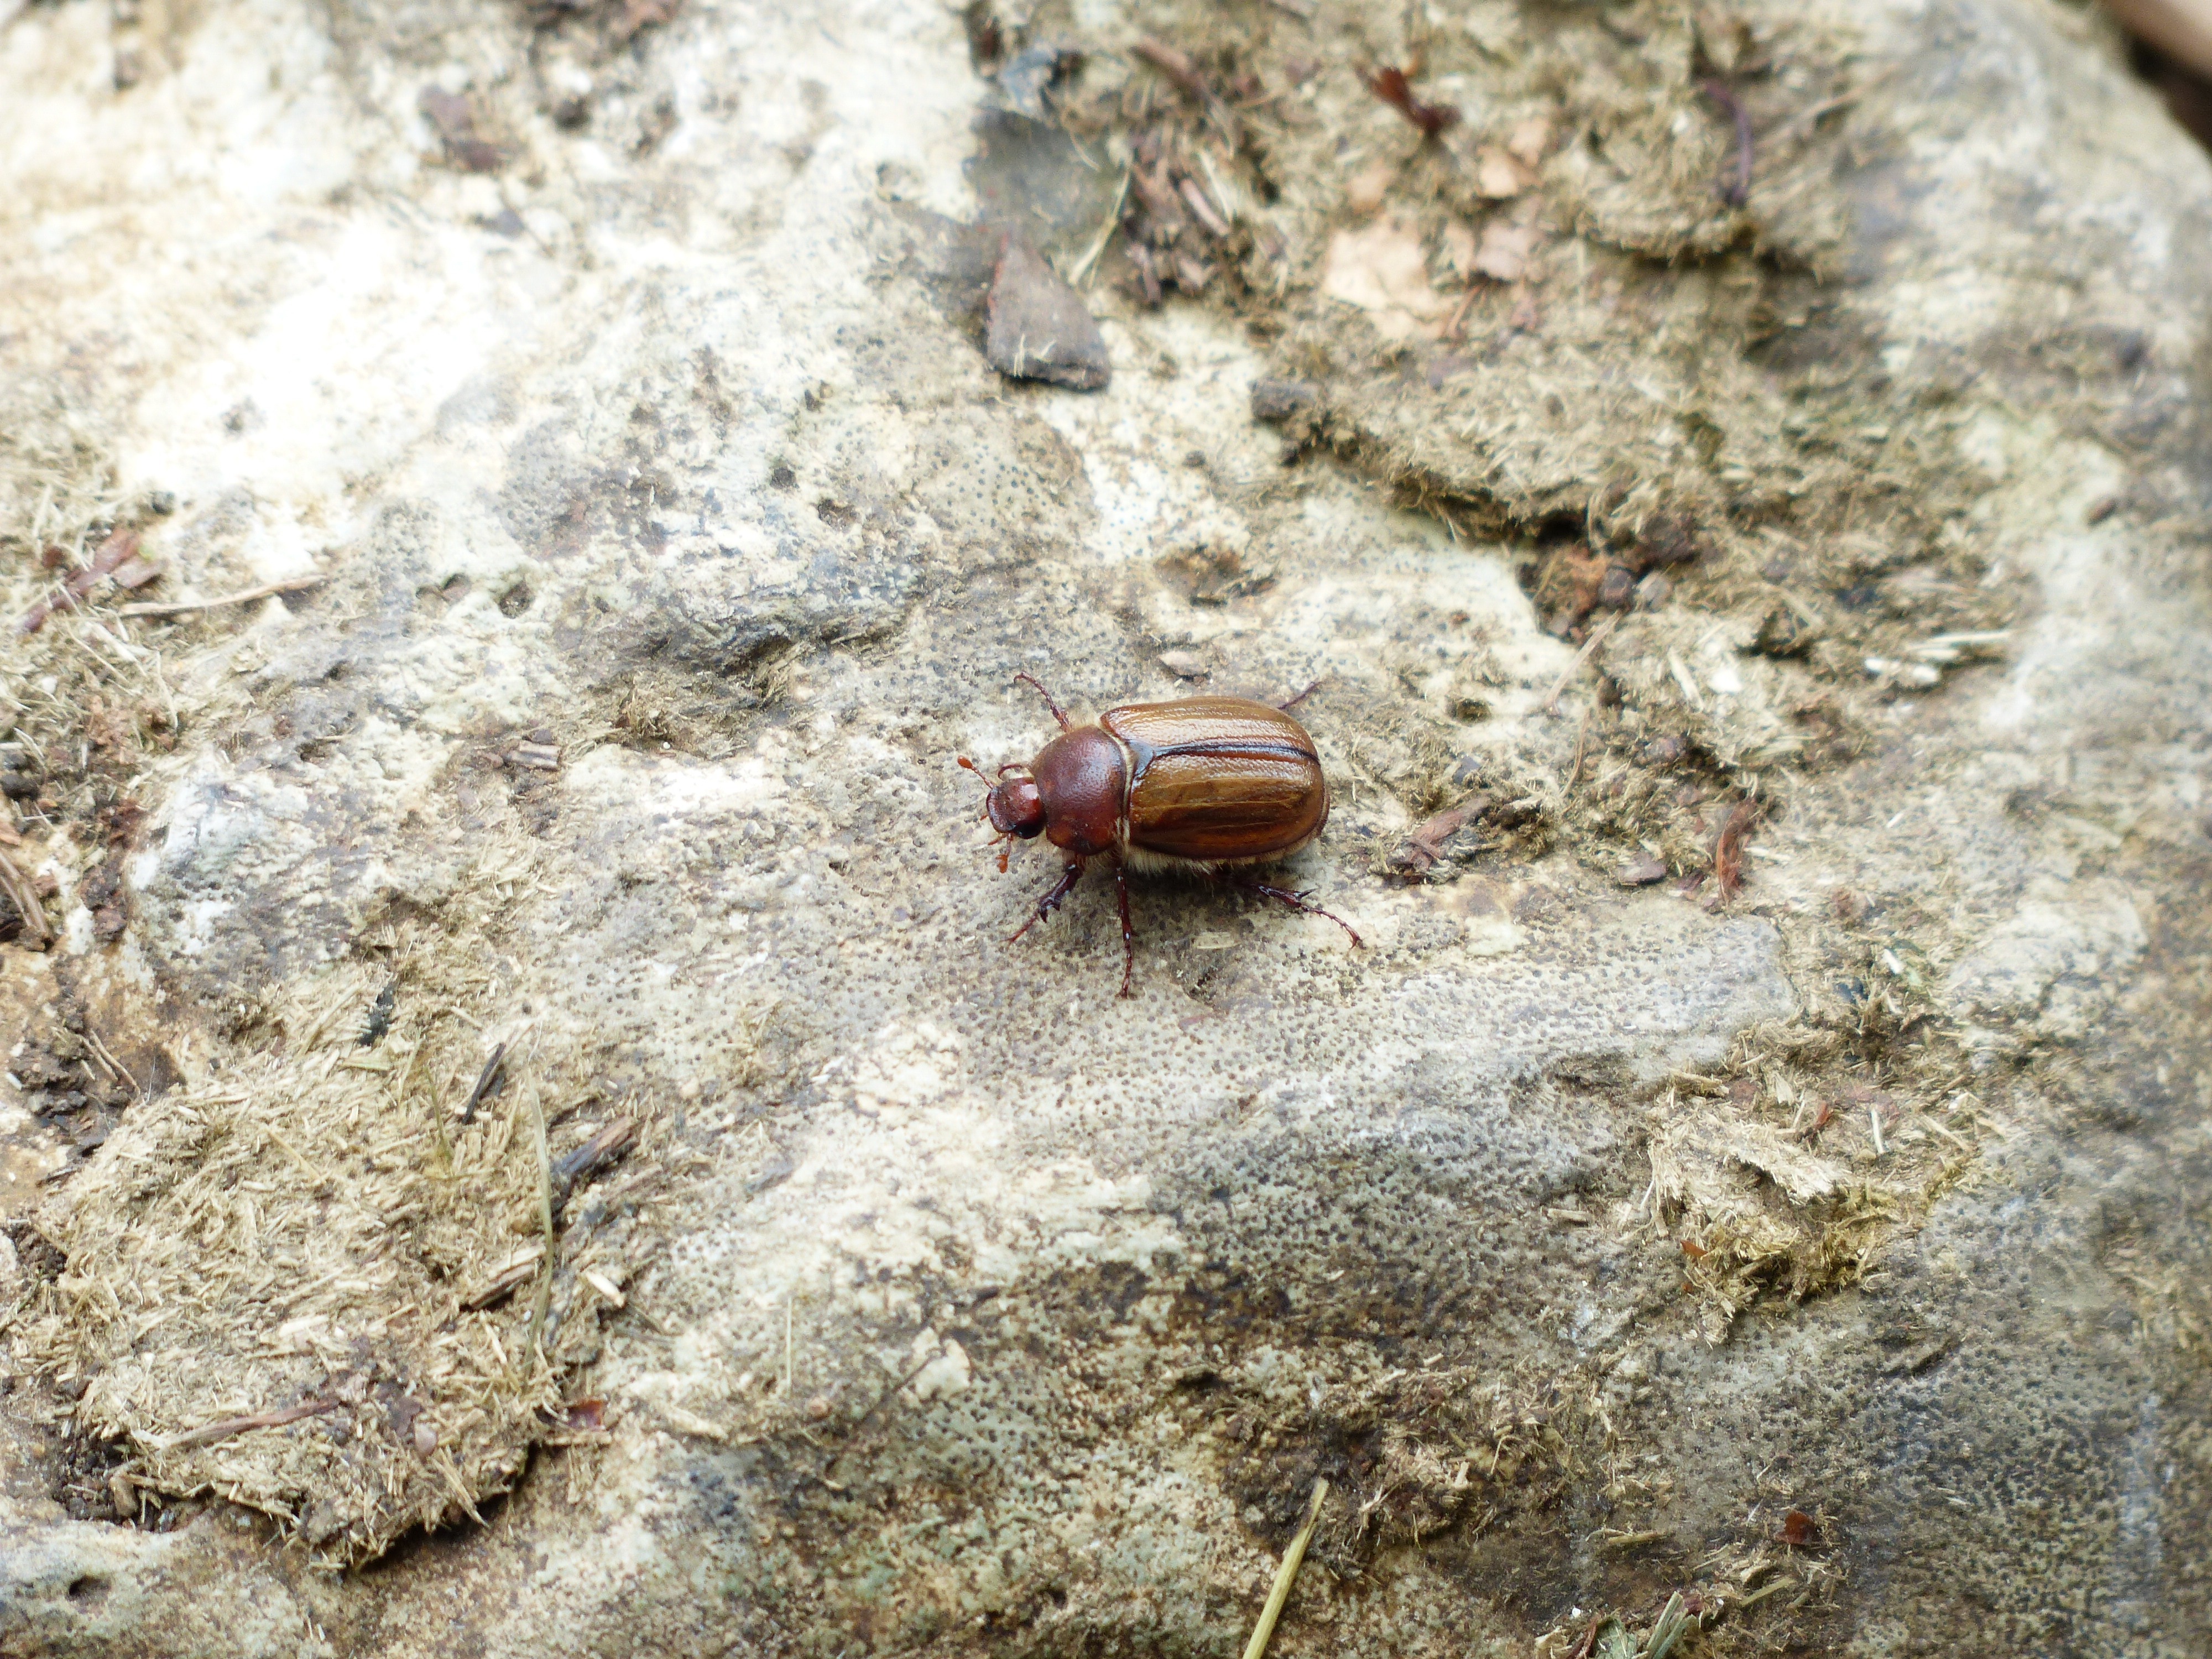
wildlife, insect, biology, soil, fauna, invertebrate, beetle, scarabaeidae, chafer, aphid, macro photography, krabbeltier, marine biology, ribbed nicole beetle, amphimallon solstitiale, brownfield beetle